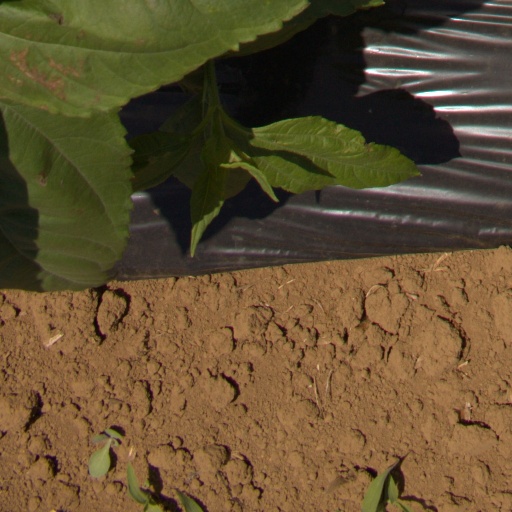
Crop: Jerusalem artichoke